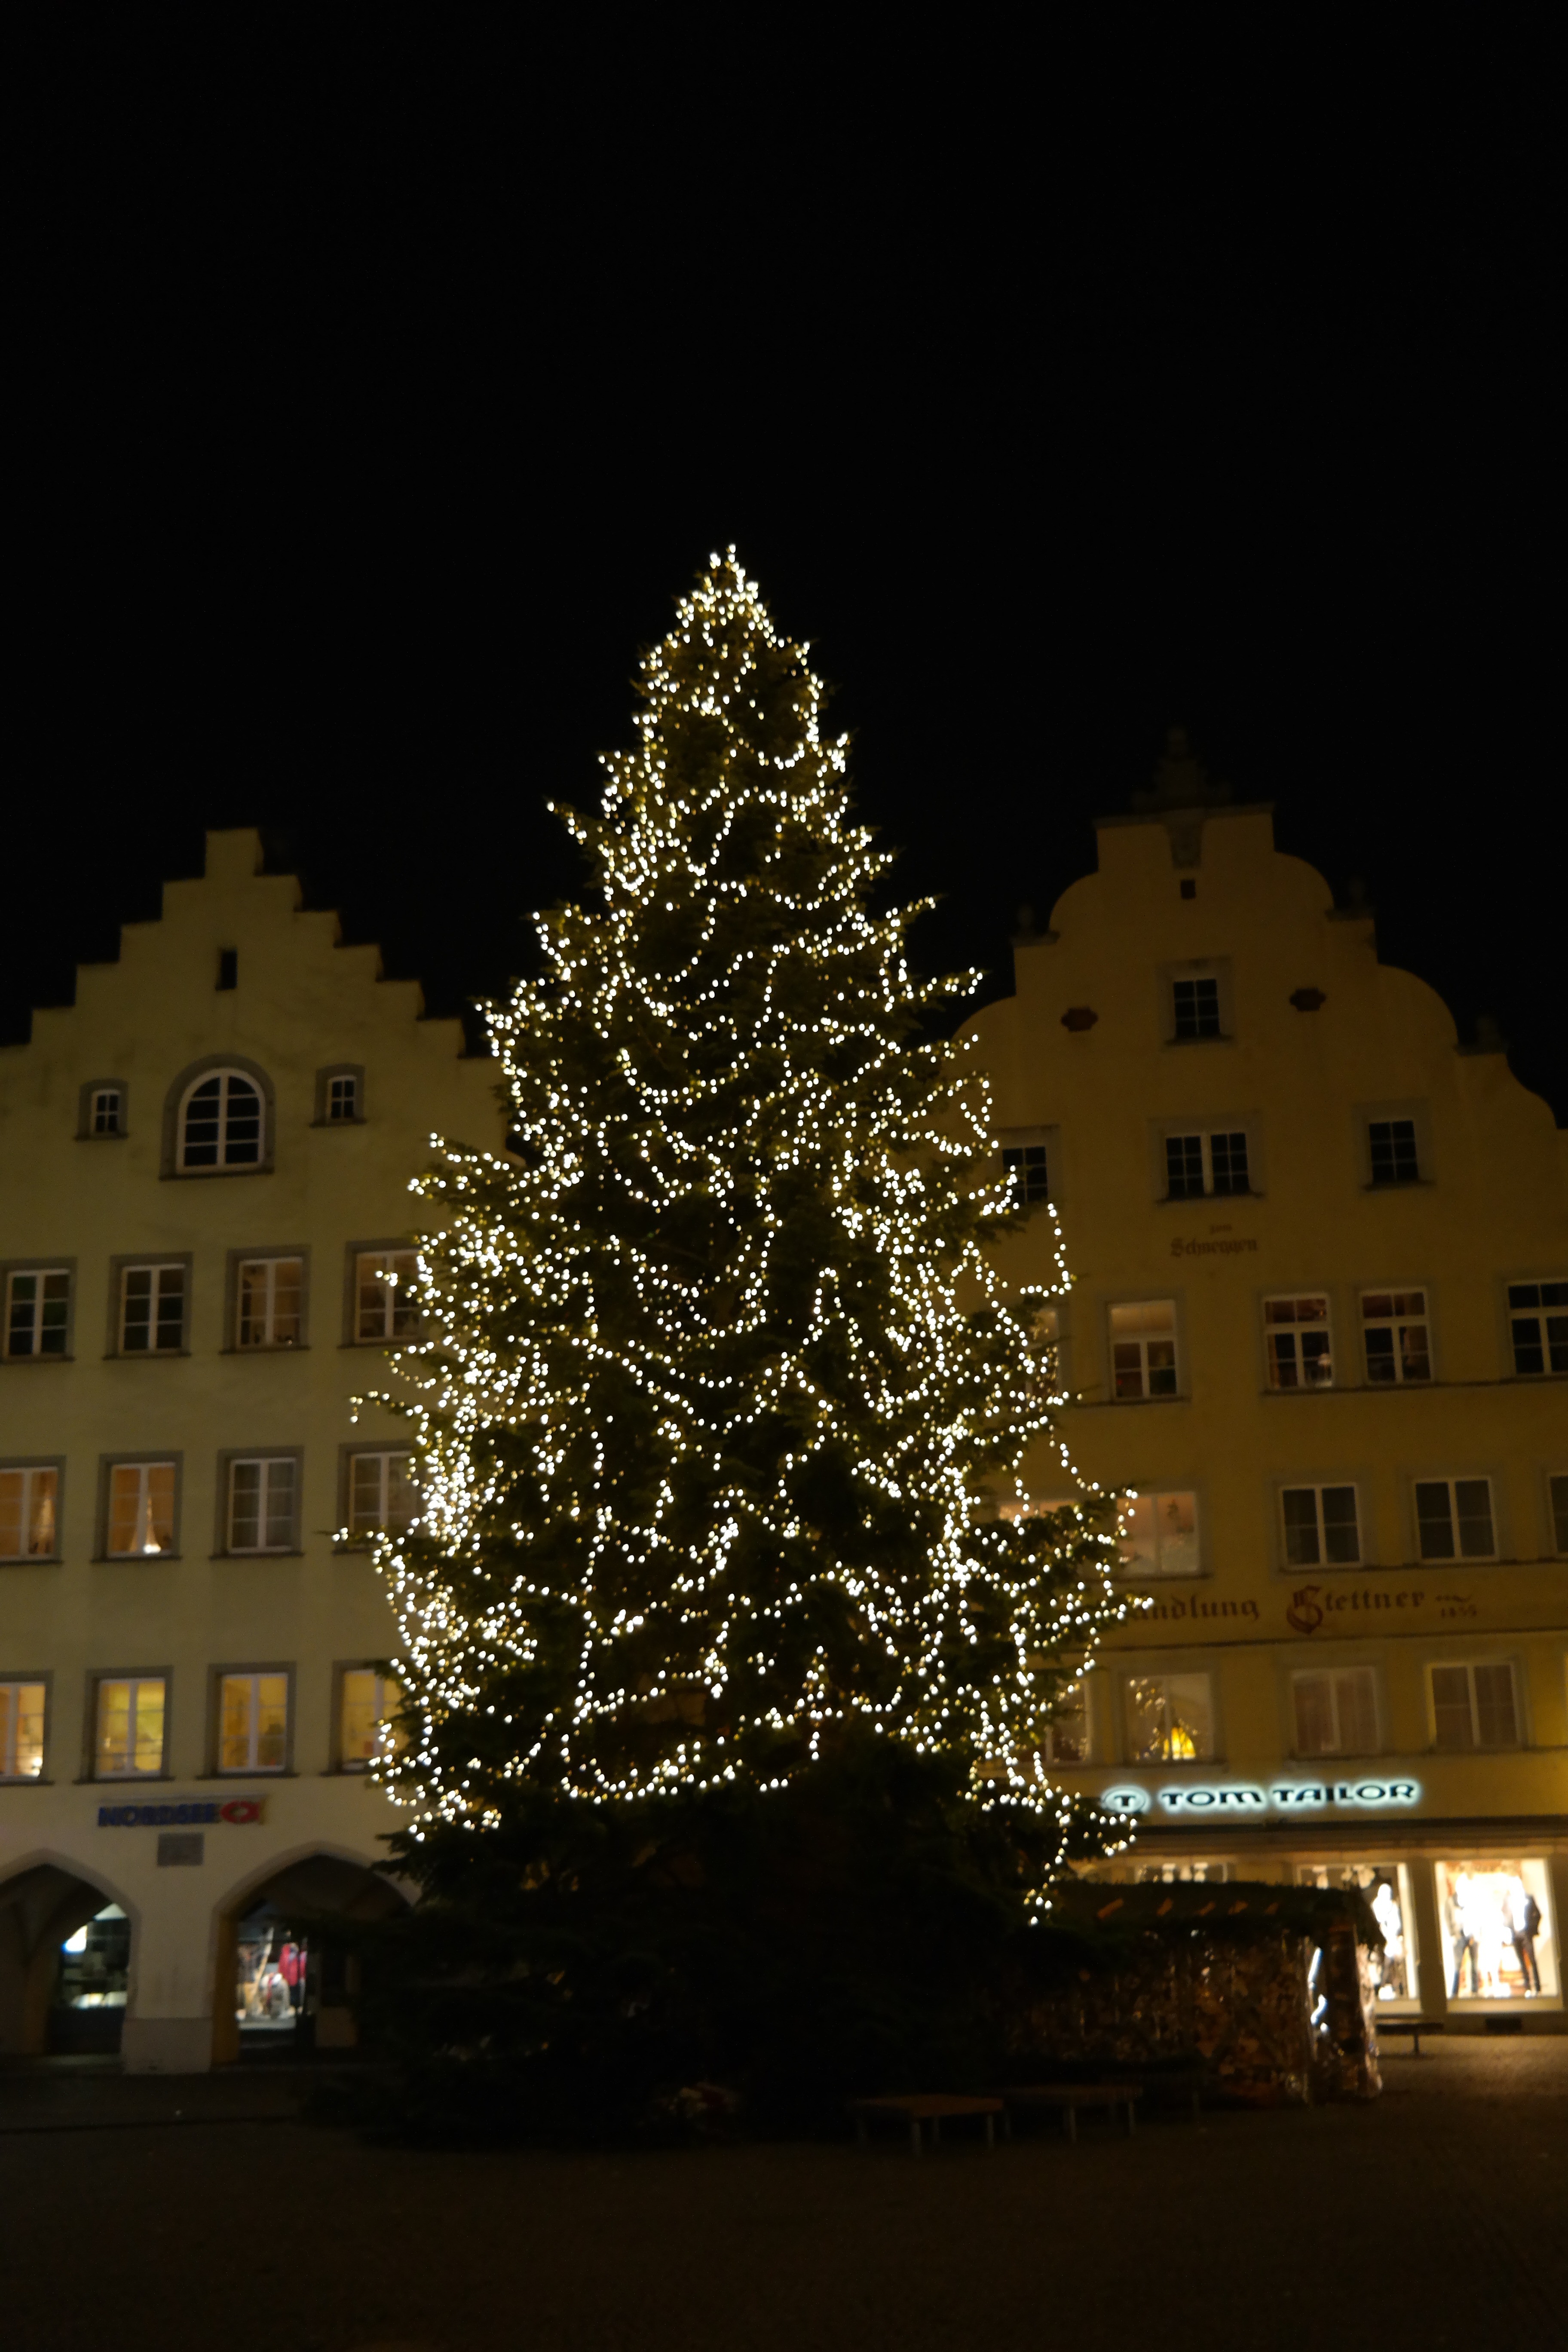
tree, night, downtown, evening, christmas, fir, lighting, christmas tree, christmas decoration, town hall square, lichterkette, christmas lights, lindau, woody plant